Cottage loaf
Also known as:
fa - Persian: نان کله قندی
it - Italian: Cottage loaf
ja - Japanese: コテージローフ
ko - Korean: 코티지 로프
ms - Malay: Lof kotej
yue - Cantonese: 農夫包
zh - Chinese: 農家麵包
Category: bread (loaf bread)
Cuisine: English
Associated cuisines: English
Area: England
Countries: England
Region: Northern Europe

The bread is characterised by its shape, which is essentially that of two round loaves, one on top of the other, with the upper one being smaller

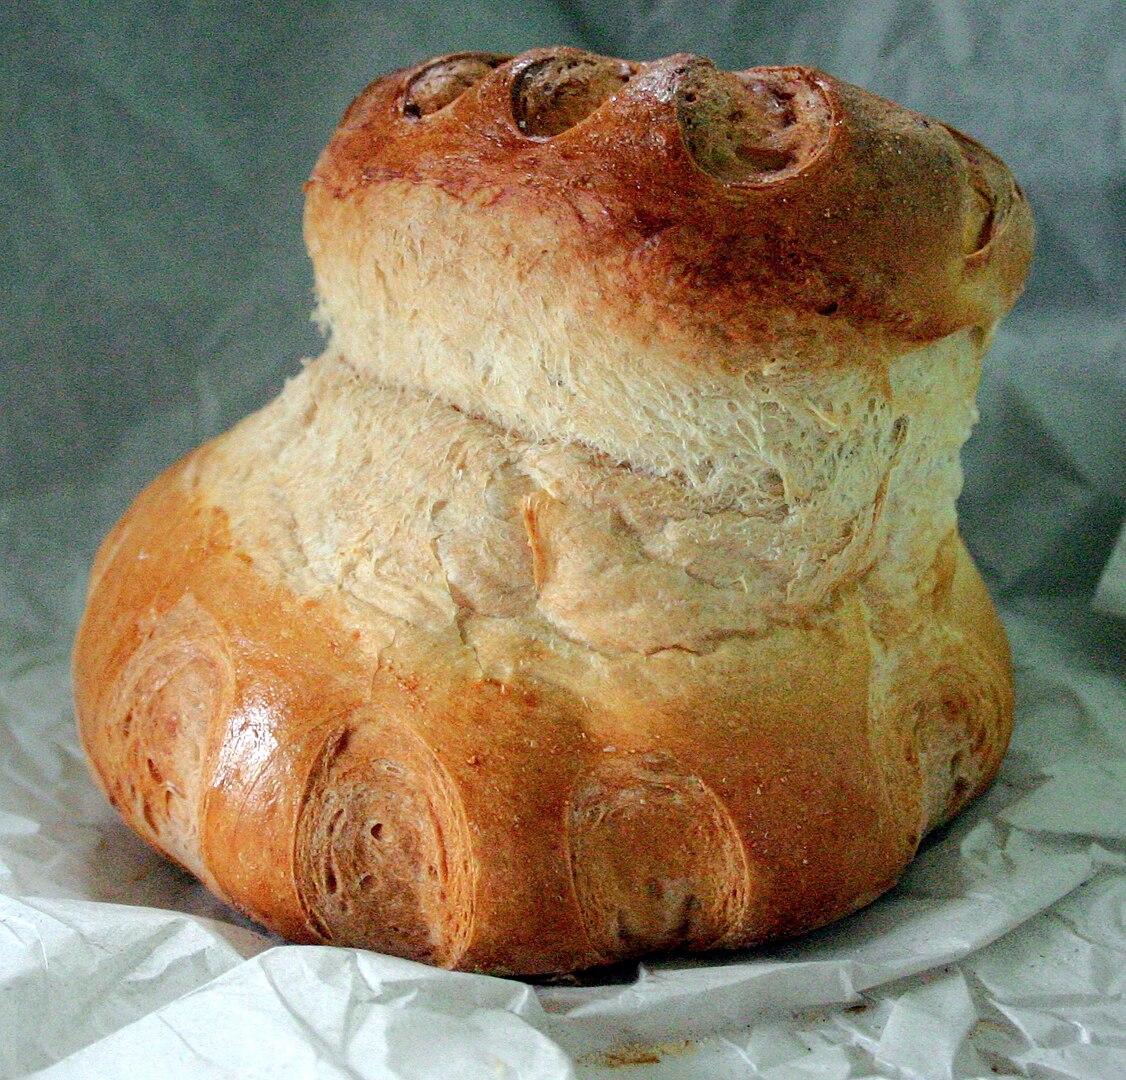
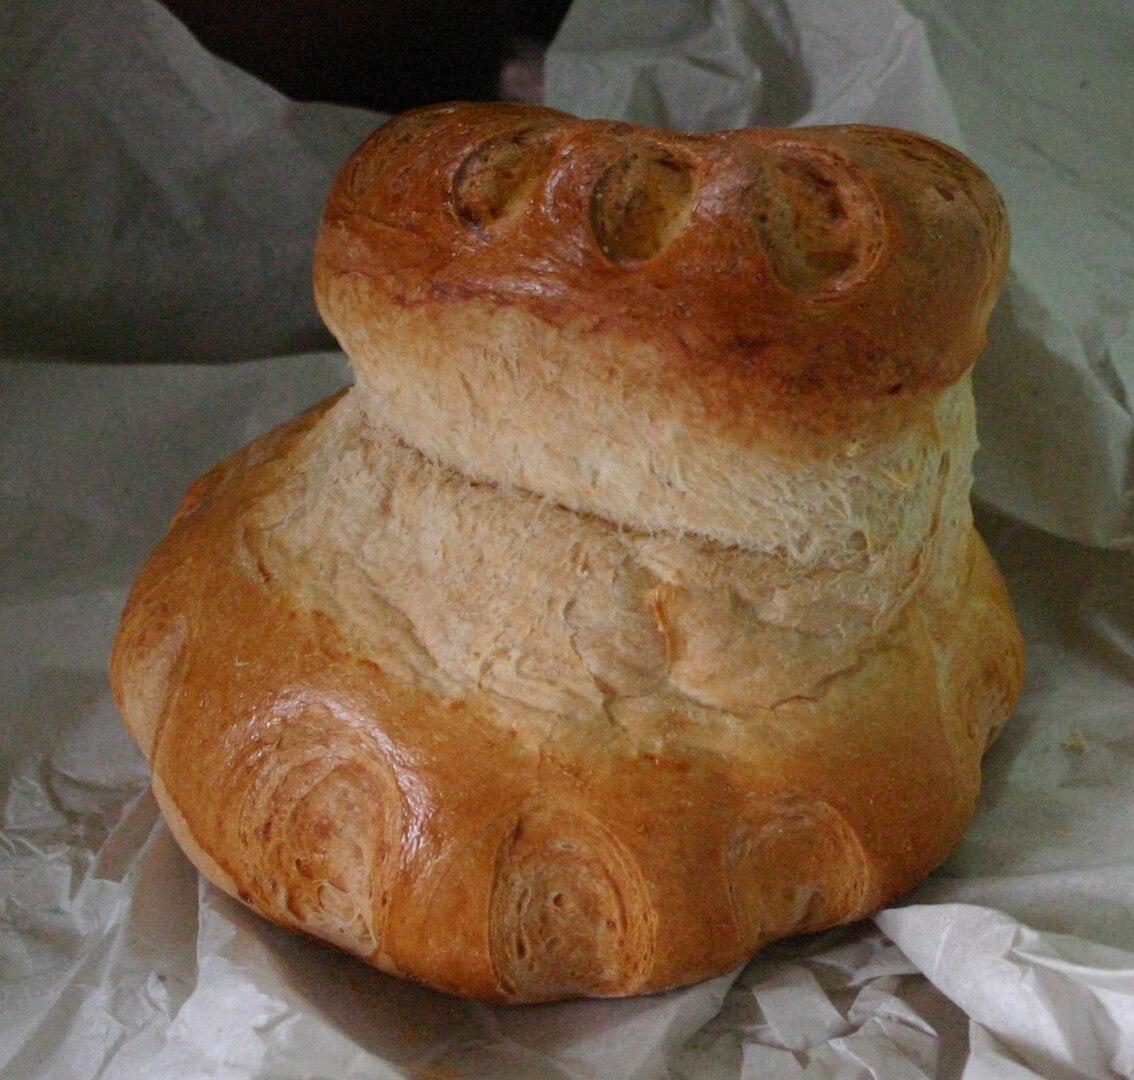